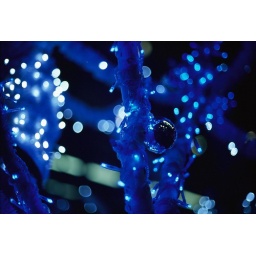
blue lights chirstmas tree in front of siam paragon, bangkok